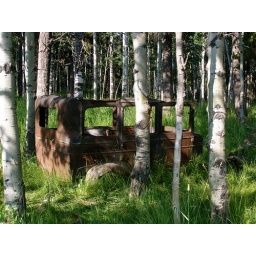
old car in the trees